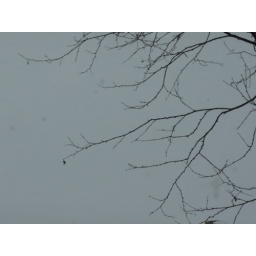
The birch tree outside the kitchen window, against the backdrop of snow.